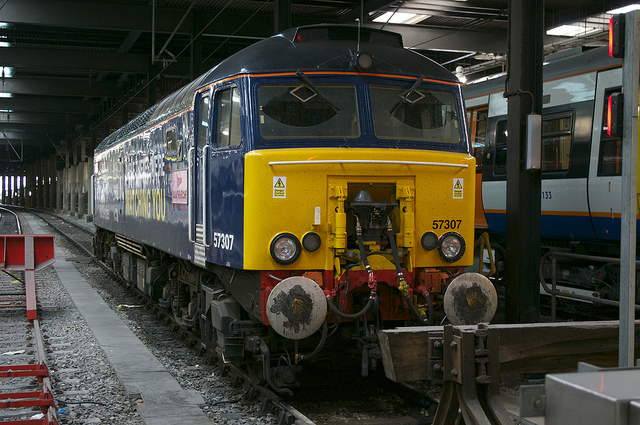
A train is mostly blue with some yellow on the front.

A blue and yellow train on some tracks

A train engine parked in a covered rail yard

The train has stopped on the railroad tracks.

This is a blue and yellow train on a track